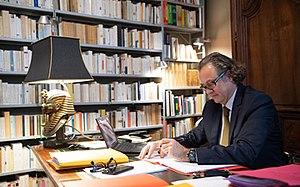
Alexandre Schmitt en 2019
Alexandre Schmitt est un consultant français en assemblage de vin. Il est considéré comme l'un des meilleurs nez du monde par plusieurs magazines vinicoles.